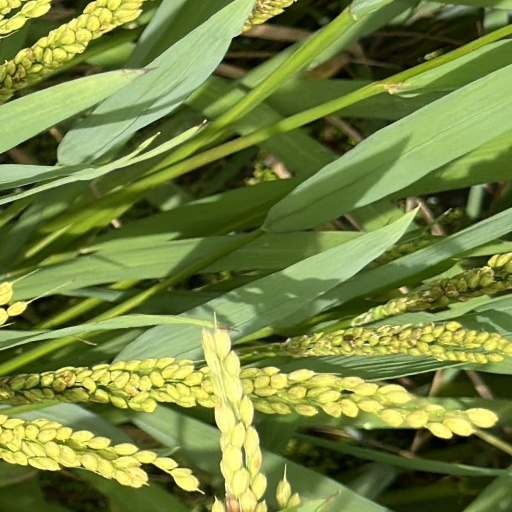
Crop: rice